Hib-Tone

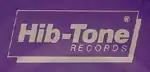
Hib-Tone Records logo

Hib-Tone is an American recording label, based in Atlanta, Georgia, founded by Jonny Hibbert, a law student at Woodrow Wilson College of Law, in 1981. The label has released eight records, including two full-length albums by the bands Design and RF and the Radar Angels. The most recent release is by singer-songwriter Noёl Hamilton.